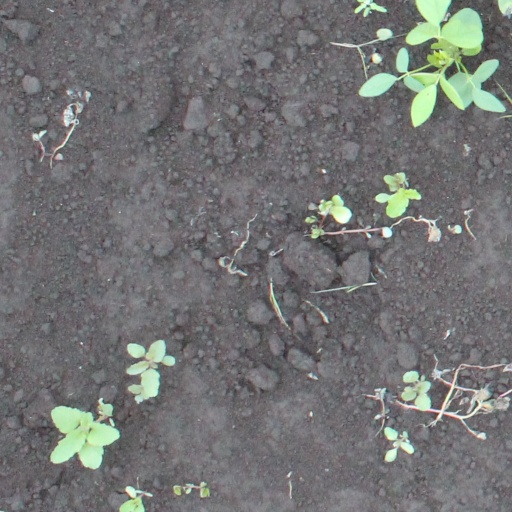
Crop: soybean